Carnival of São Paulo

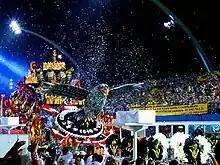
The 2005 São Paulo Carnival: The opening float ("carro abre-alas") of the Gaviões da Fiel Samba school.

The Carnival of São Paulo is a major Brazilian Carnival. It features a parade of Samba schools and takes place in the Anhembi Sambadrome of São Paulo on the Friday and Saturday night of the week of Carnival.